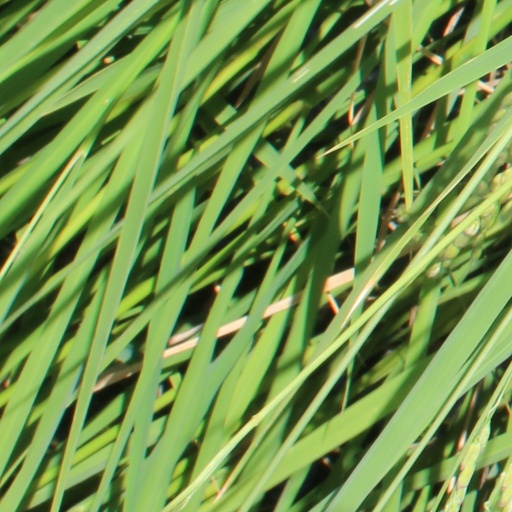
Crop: rice